Slovene Istria

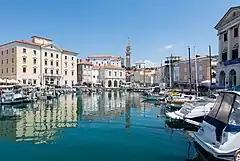
Piran's harbor and Tartini Square

The Istrian peninsula was known to Romans as the "terra magica". Its name is derived from the Histri, an Illyrian tribe whom the geographer Strabo stated lived in the region. Romans described them as pirates who were hard to conquer due to the difficulty of navigating their territory. After two military campaigns, Roman legions finally subdued them in 177 BC. Many remains of ancient harbours and settlements still remain today, mostly in Ankaran, Hrvatini, Izola, Koper, and Piran.